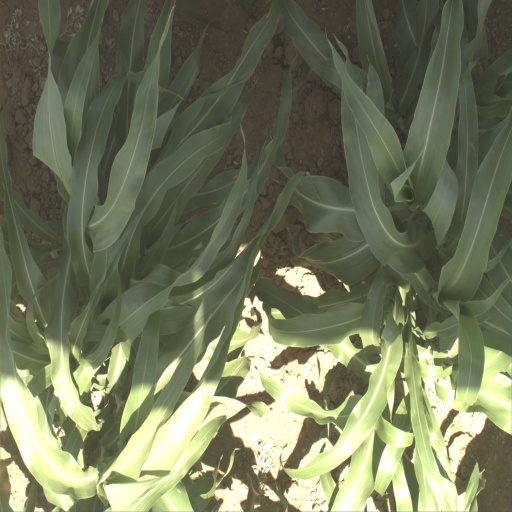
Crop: sorghum